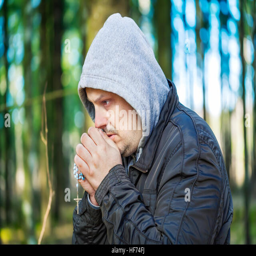
religious man with a rosary in the woods